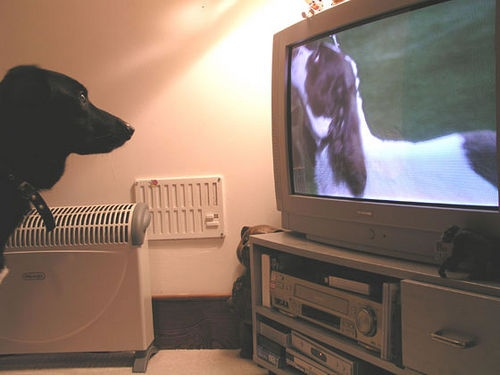
a dog stares at a television with a dog on the screen
A black dog watching a television screen with a dog on it.
a dog staring at another dog on tv
a dog watching another dog on the tv
THIS IS A PHOTO OF A DOG WATCHING A DOG ON TV